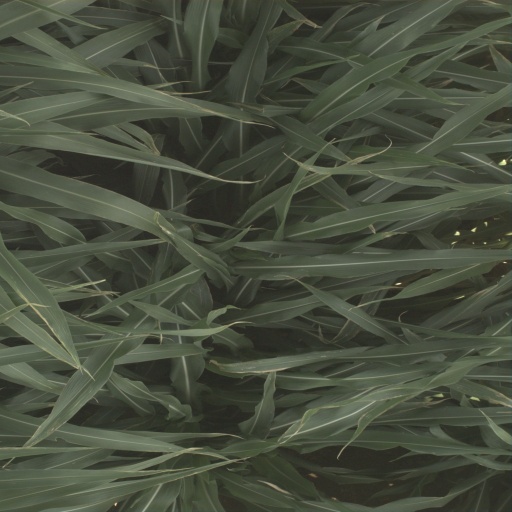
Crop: sorghum